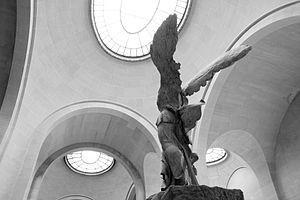
La Victoire de Samothrace. Marbre de Paros, vers 190 av. J.-C.